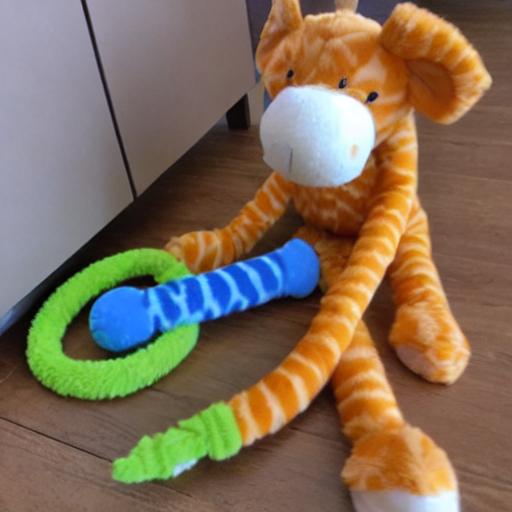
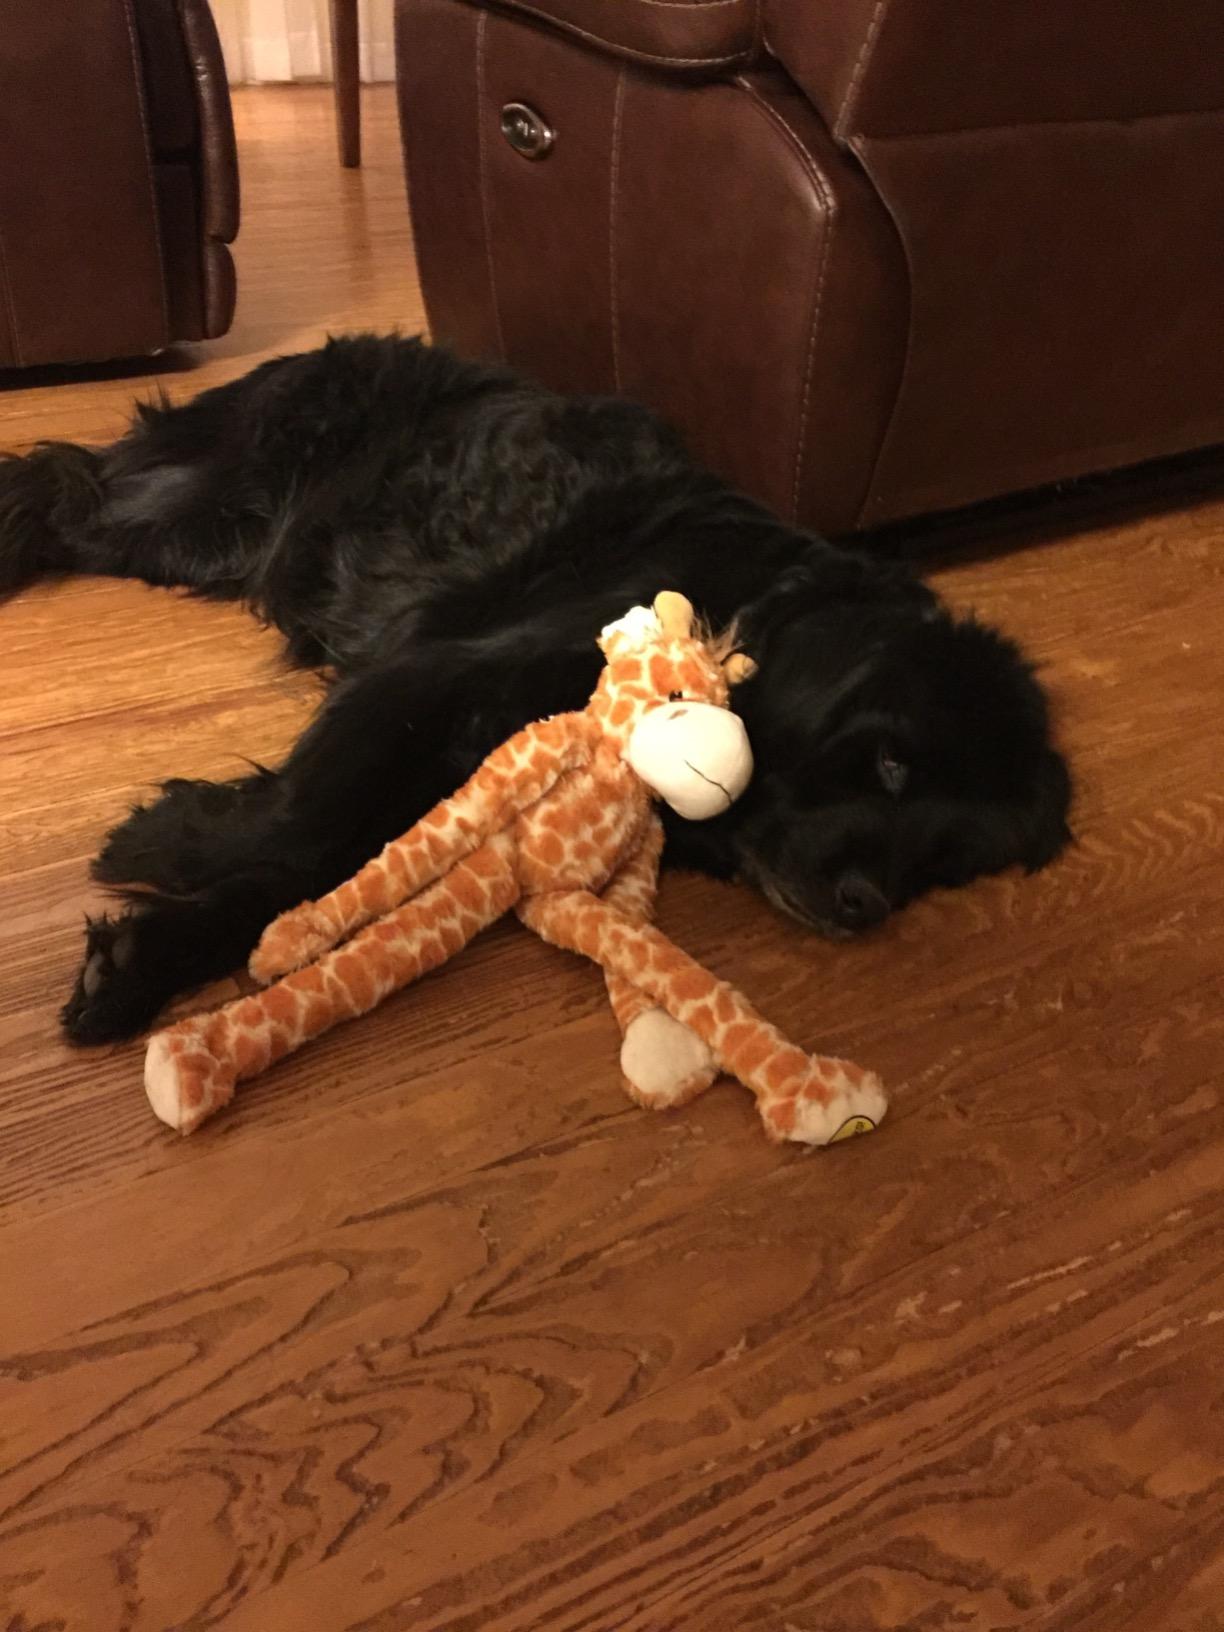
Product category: items_toy
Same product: no